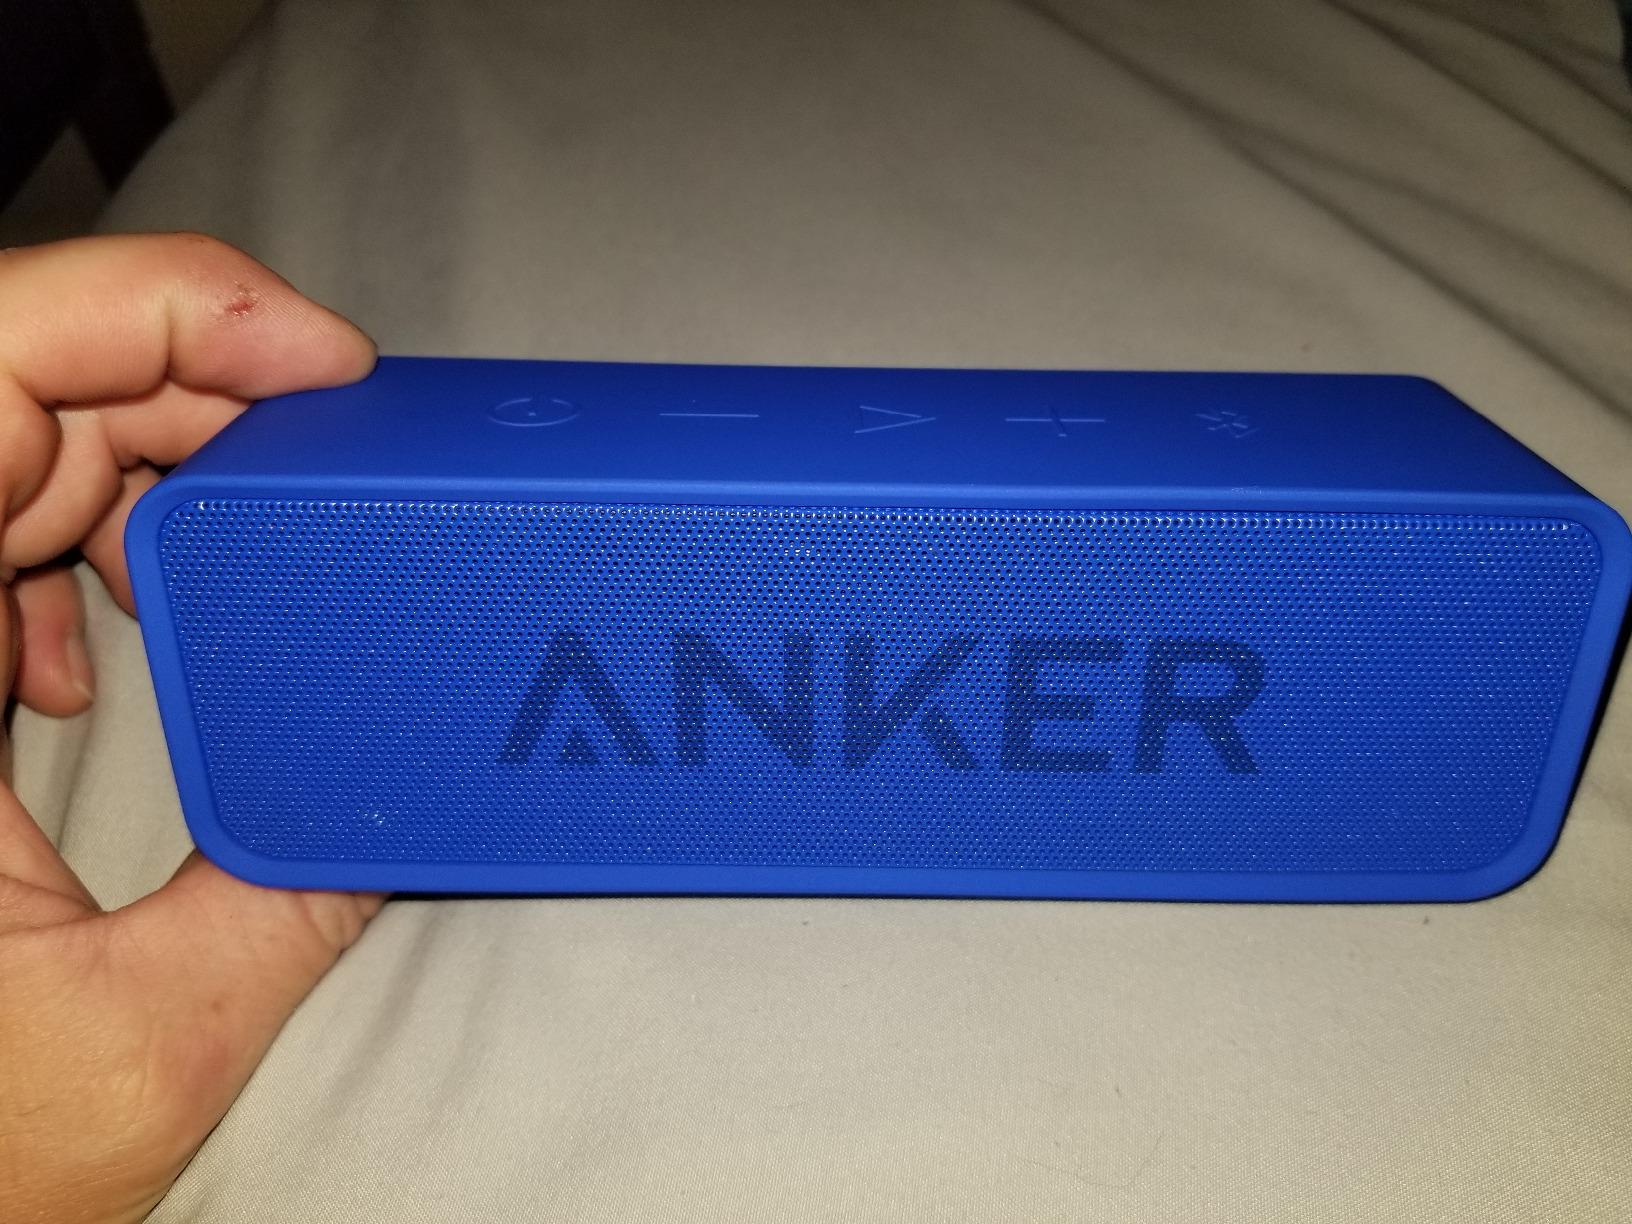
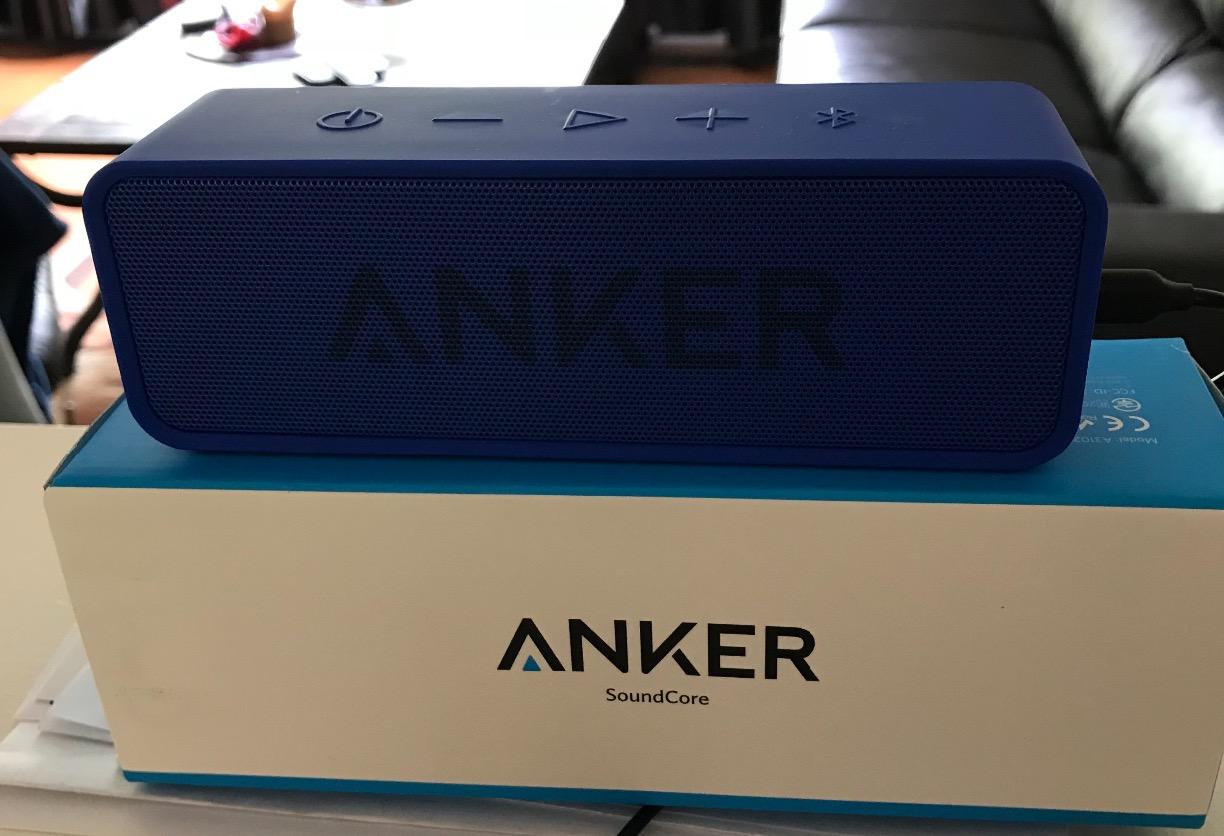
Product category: speaker
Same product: yes